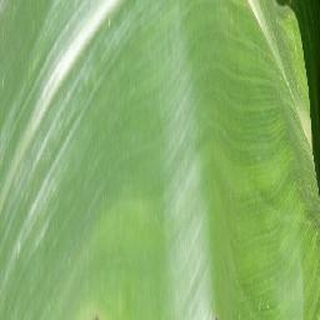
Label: healthy_corn